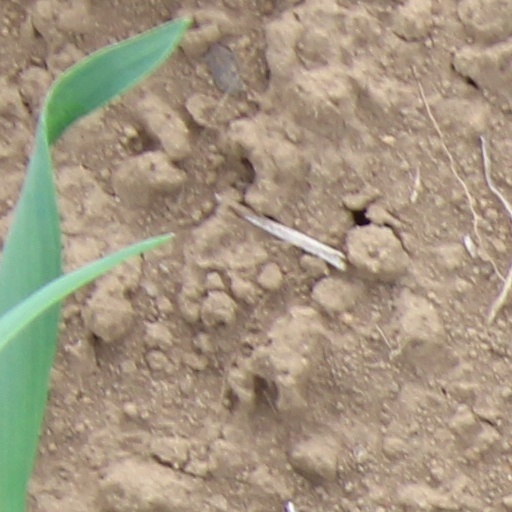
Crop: wheat